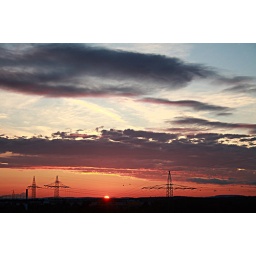
Sunset from a window of a tall building in Kaiserslautern